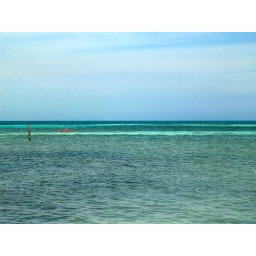
The aqua waters and white bottom sand where the sea grass didn't grow nearly glowed in the sun.